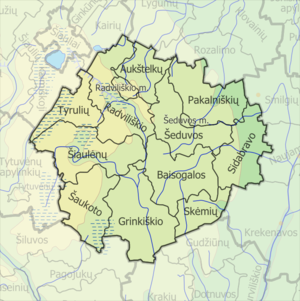
Radviliškis / Bydele i Radviliškis
Bydele i Radviliškis.
Radviliškis er en by i det nordlige Litauen, med et indbyggertal på ca. 20.000. Byen ligger i Šiauliai apskritis, og er et vigtigt jernbaneknudepunkt i Litauen.